Deportivo de La Coruña

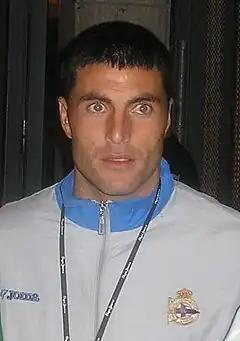
Diego Tristán

As league champions, Deportivo qualified for the UEFA Champions League for the first time in its history. Their first match was a 1–1 draw against Panathinaikos in Athens. They went on to top their group unbeaten with two wins and four draws. In the second group stage, they also topped their group, and Deportivo were now looking to be one of the strongest teams in the competition. However, in the quarter finals, they lost the first leg 3–0 to Leeds United, and although Depor won the second leg at Riazor 2–0, it was not enough and they were eliminated. The following campaign, they were unbeaten in the first group stage again, including two wins against Manchester United. They progressed out of the second group stage into the quarter-finals, where they were eliminated by the team they beat twice in the group stage, Manchester United. On 8 September 2001, Deportivo played its 1,000th game in La Liga.